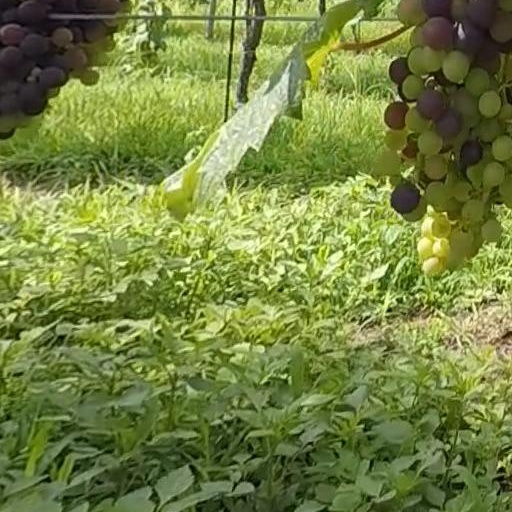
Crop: grape